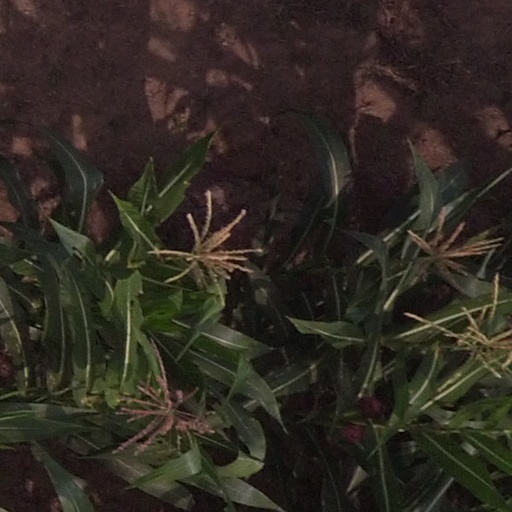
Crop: maize; corn